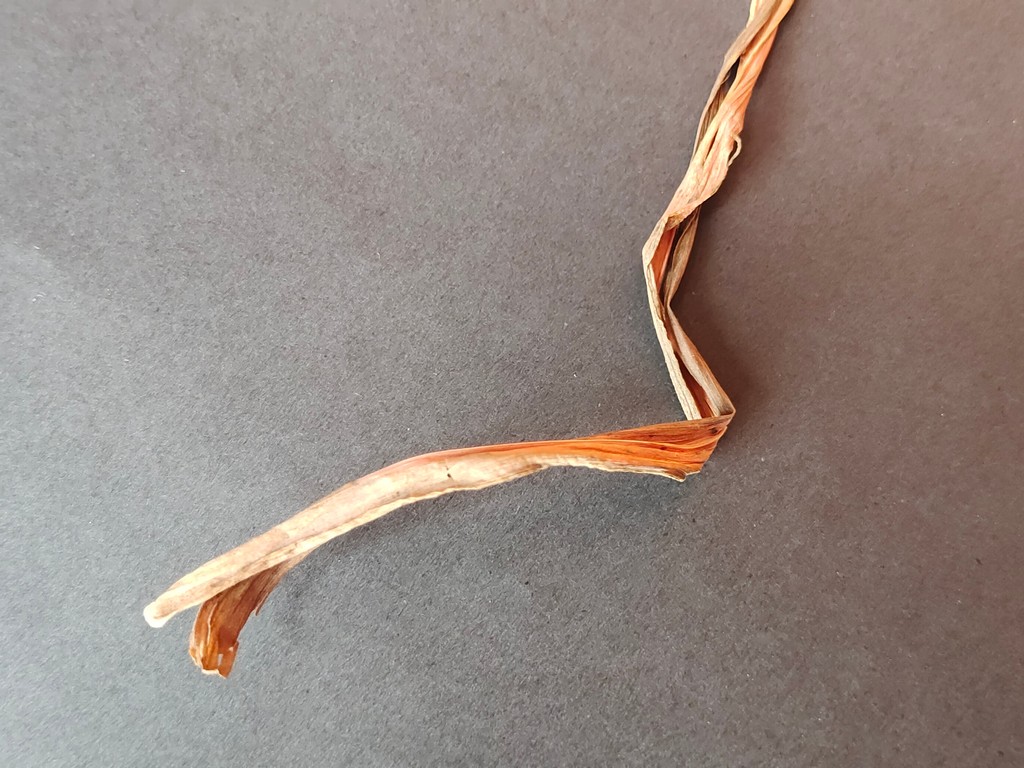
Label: Dried